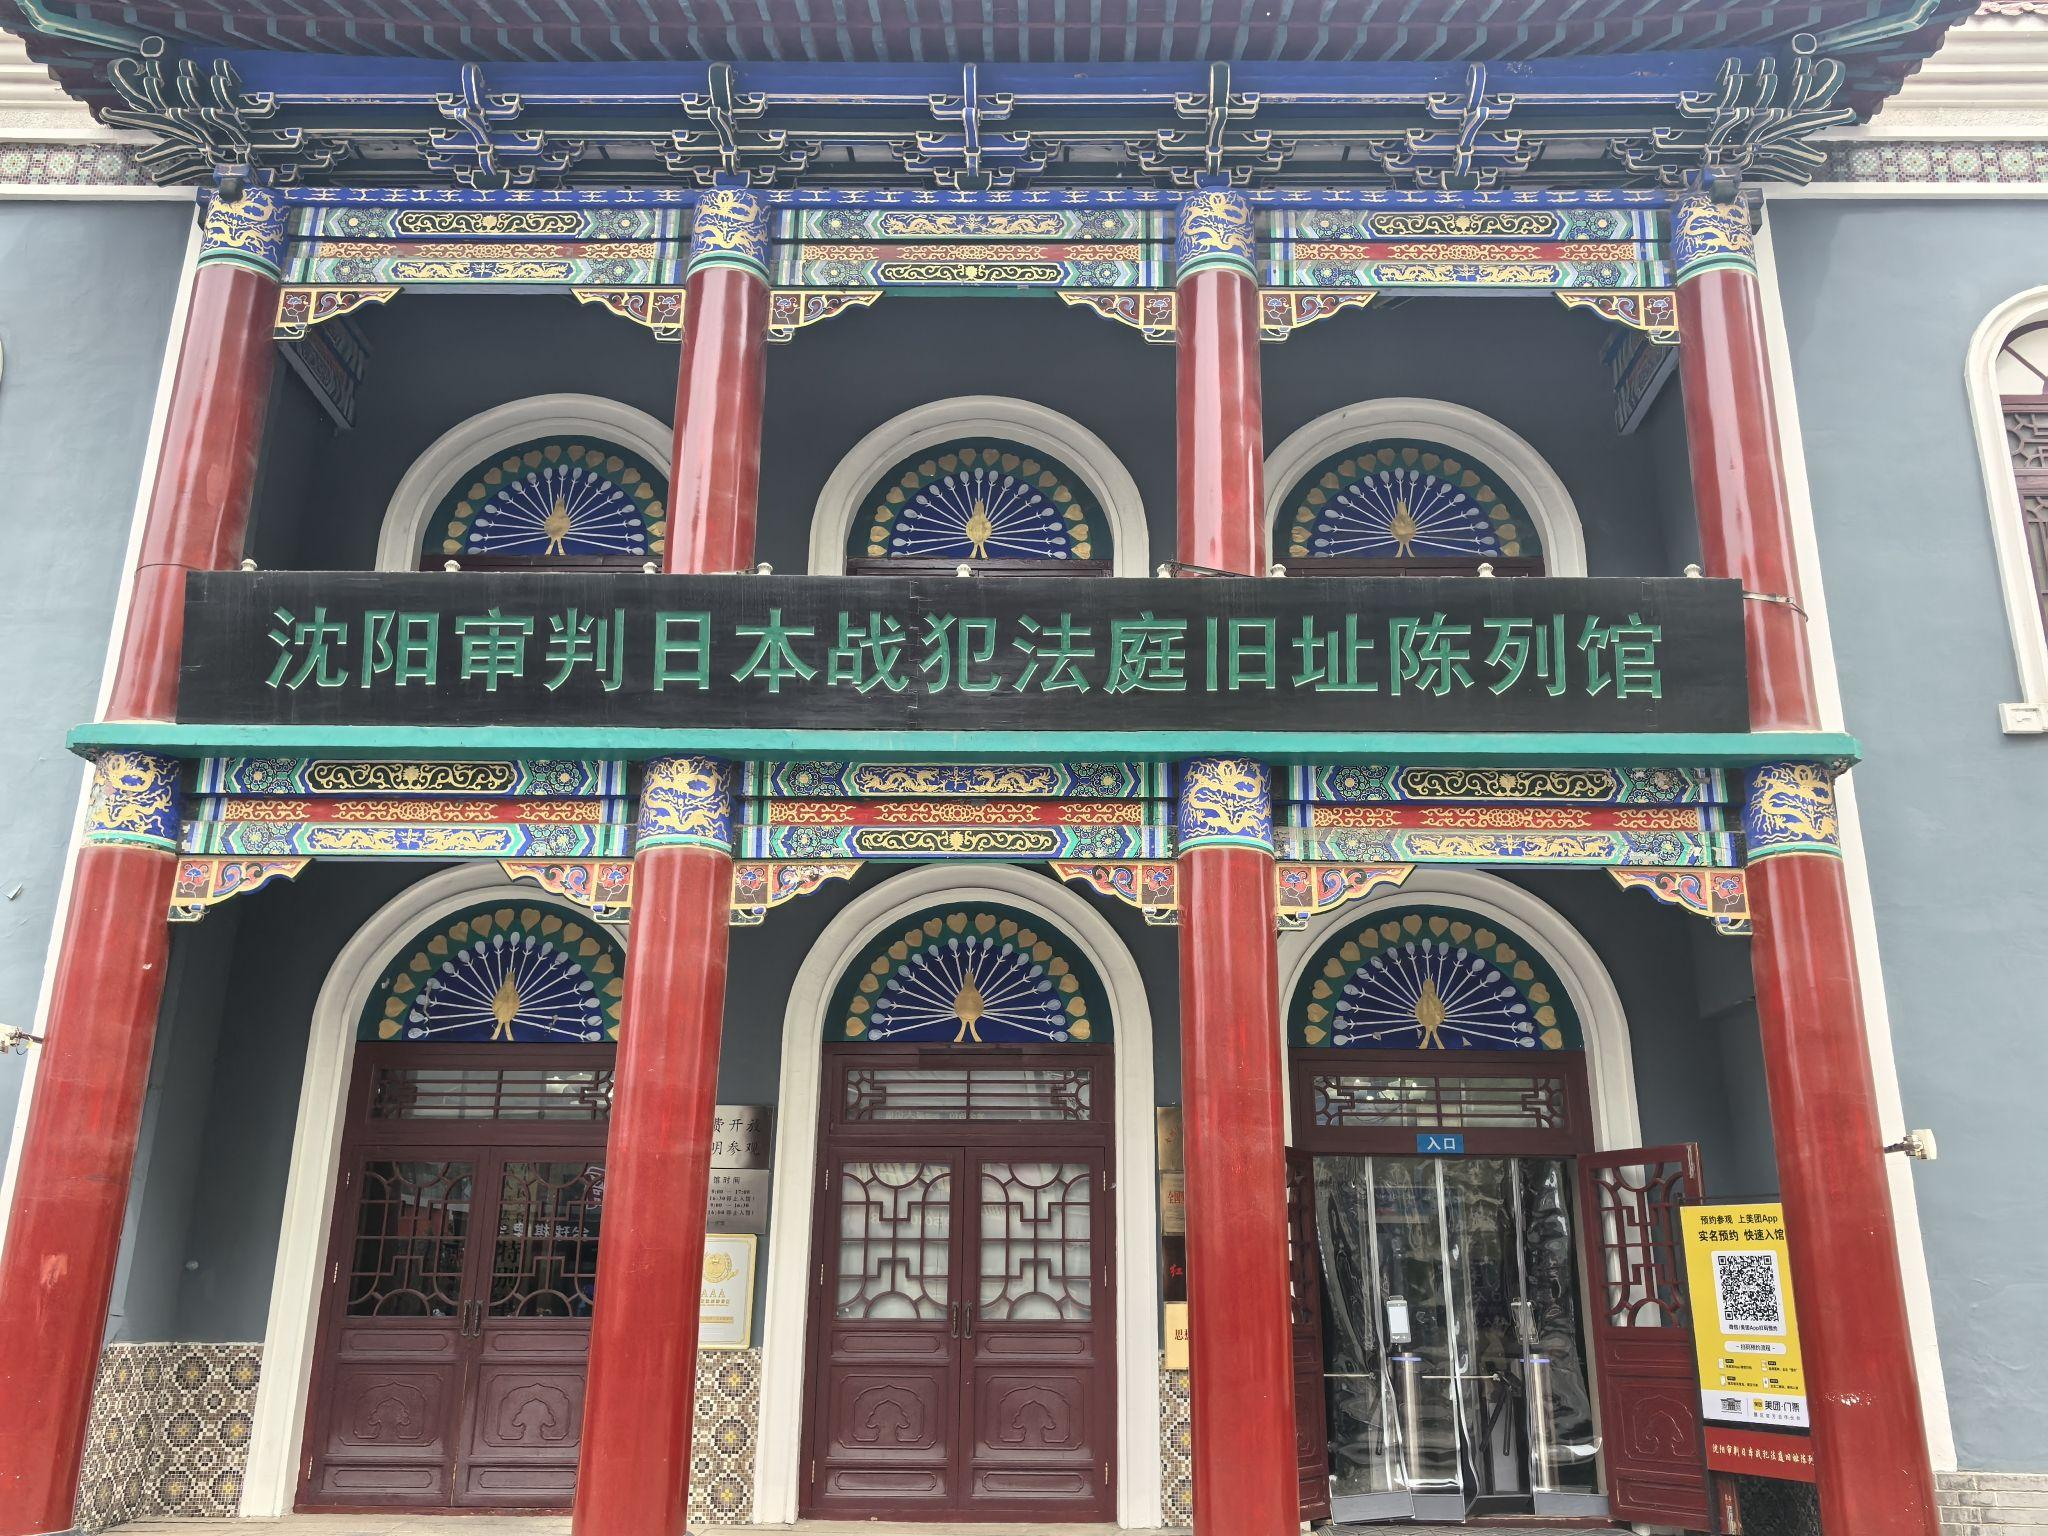
地标名称：中国沈阳审判日本战犯法庭旧址陈列馆
所在城市：沈阳市·皇姑区